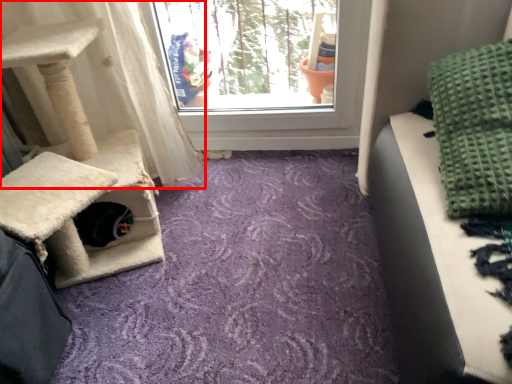
Question: From the image's perspective, what is the correct spatial relationship of curtain (annotated by the red box) in relation to blanket? Select from the following
(A) above
(B) below
Answer: B